Bačka

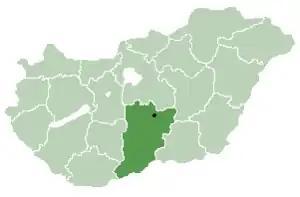
Bács-Kiskun County within Hungary

The Hungarian Bácska is mostly located in the Bács-Kiskun county of Hungary, while one small part of the region is located in the Baranya county.